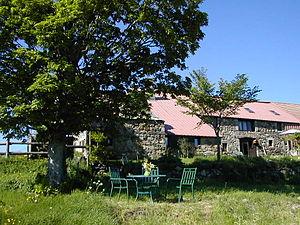
La table d'hôtes est une prestation facultative proposée en chambre d'hôtes en sus de l'hébergement aux personnes qui dorment sur place.